Philippine Normal University

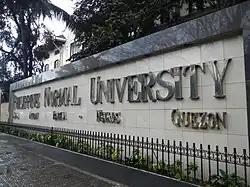
The welcome marker of the Philippine Normal University in Manila

A fourth campus was constructed in Quezon province in 1993. The university was designated as Center of Excellence in Teacher Education (COE) for the National Capital Region and Center of Excellence in Filipino at the national level.